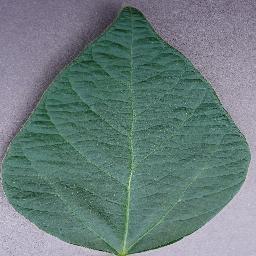
Label: Soybean___healthy